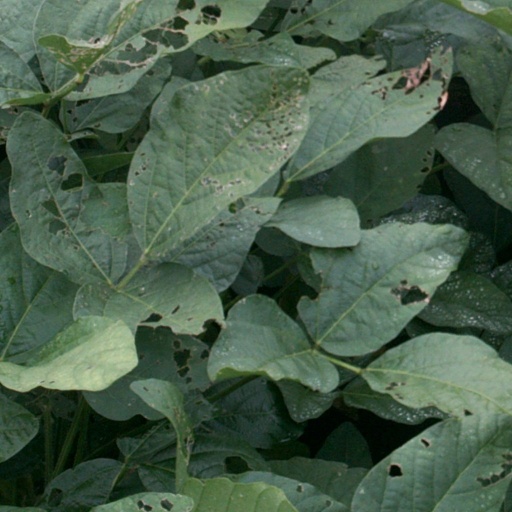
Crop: soybean